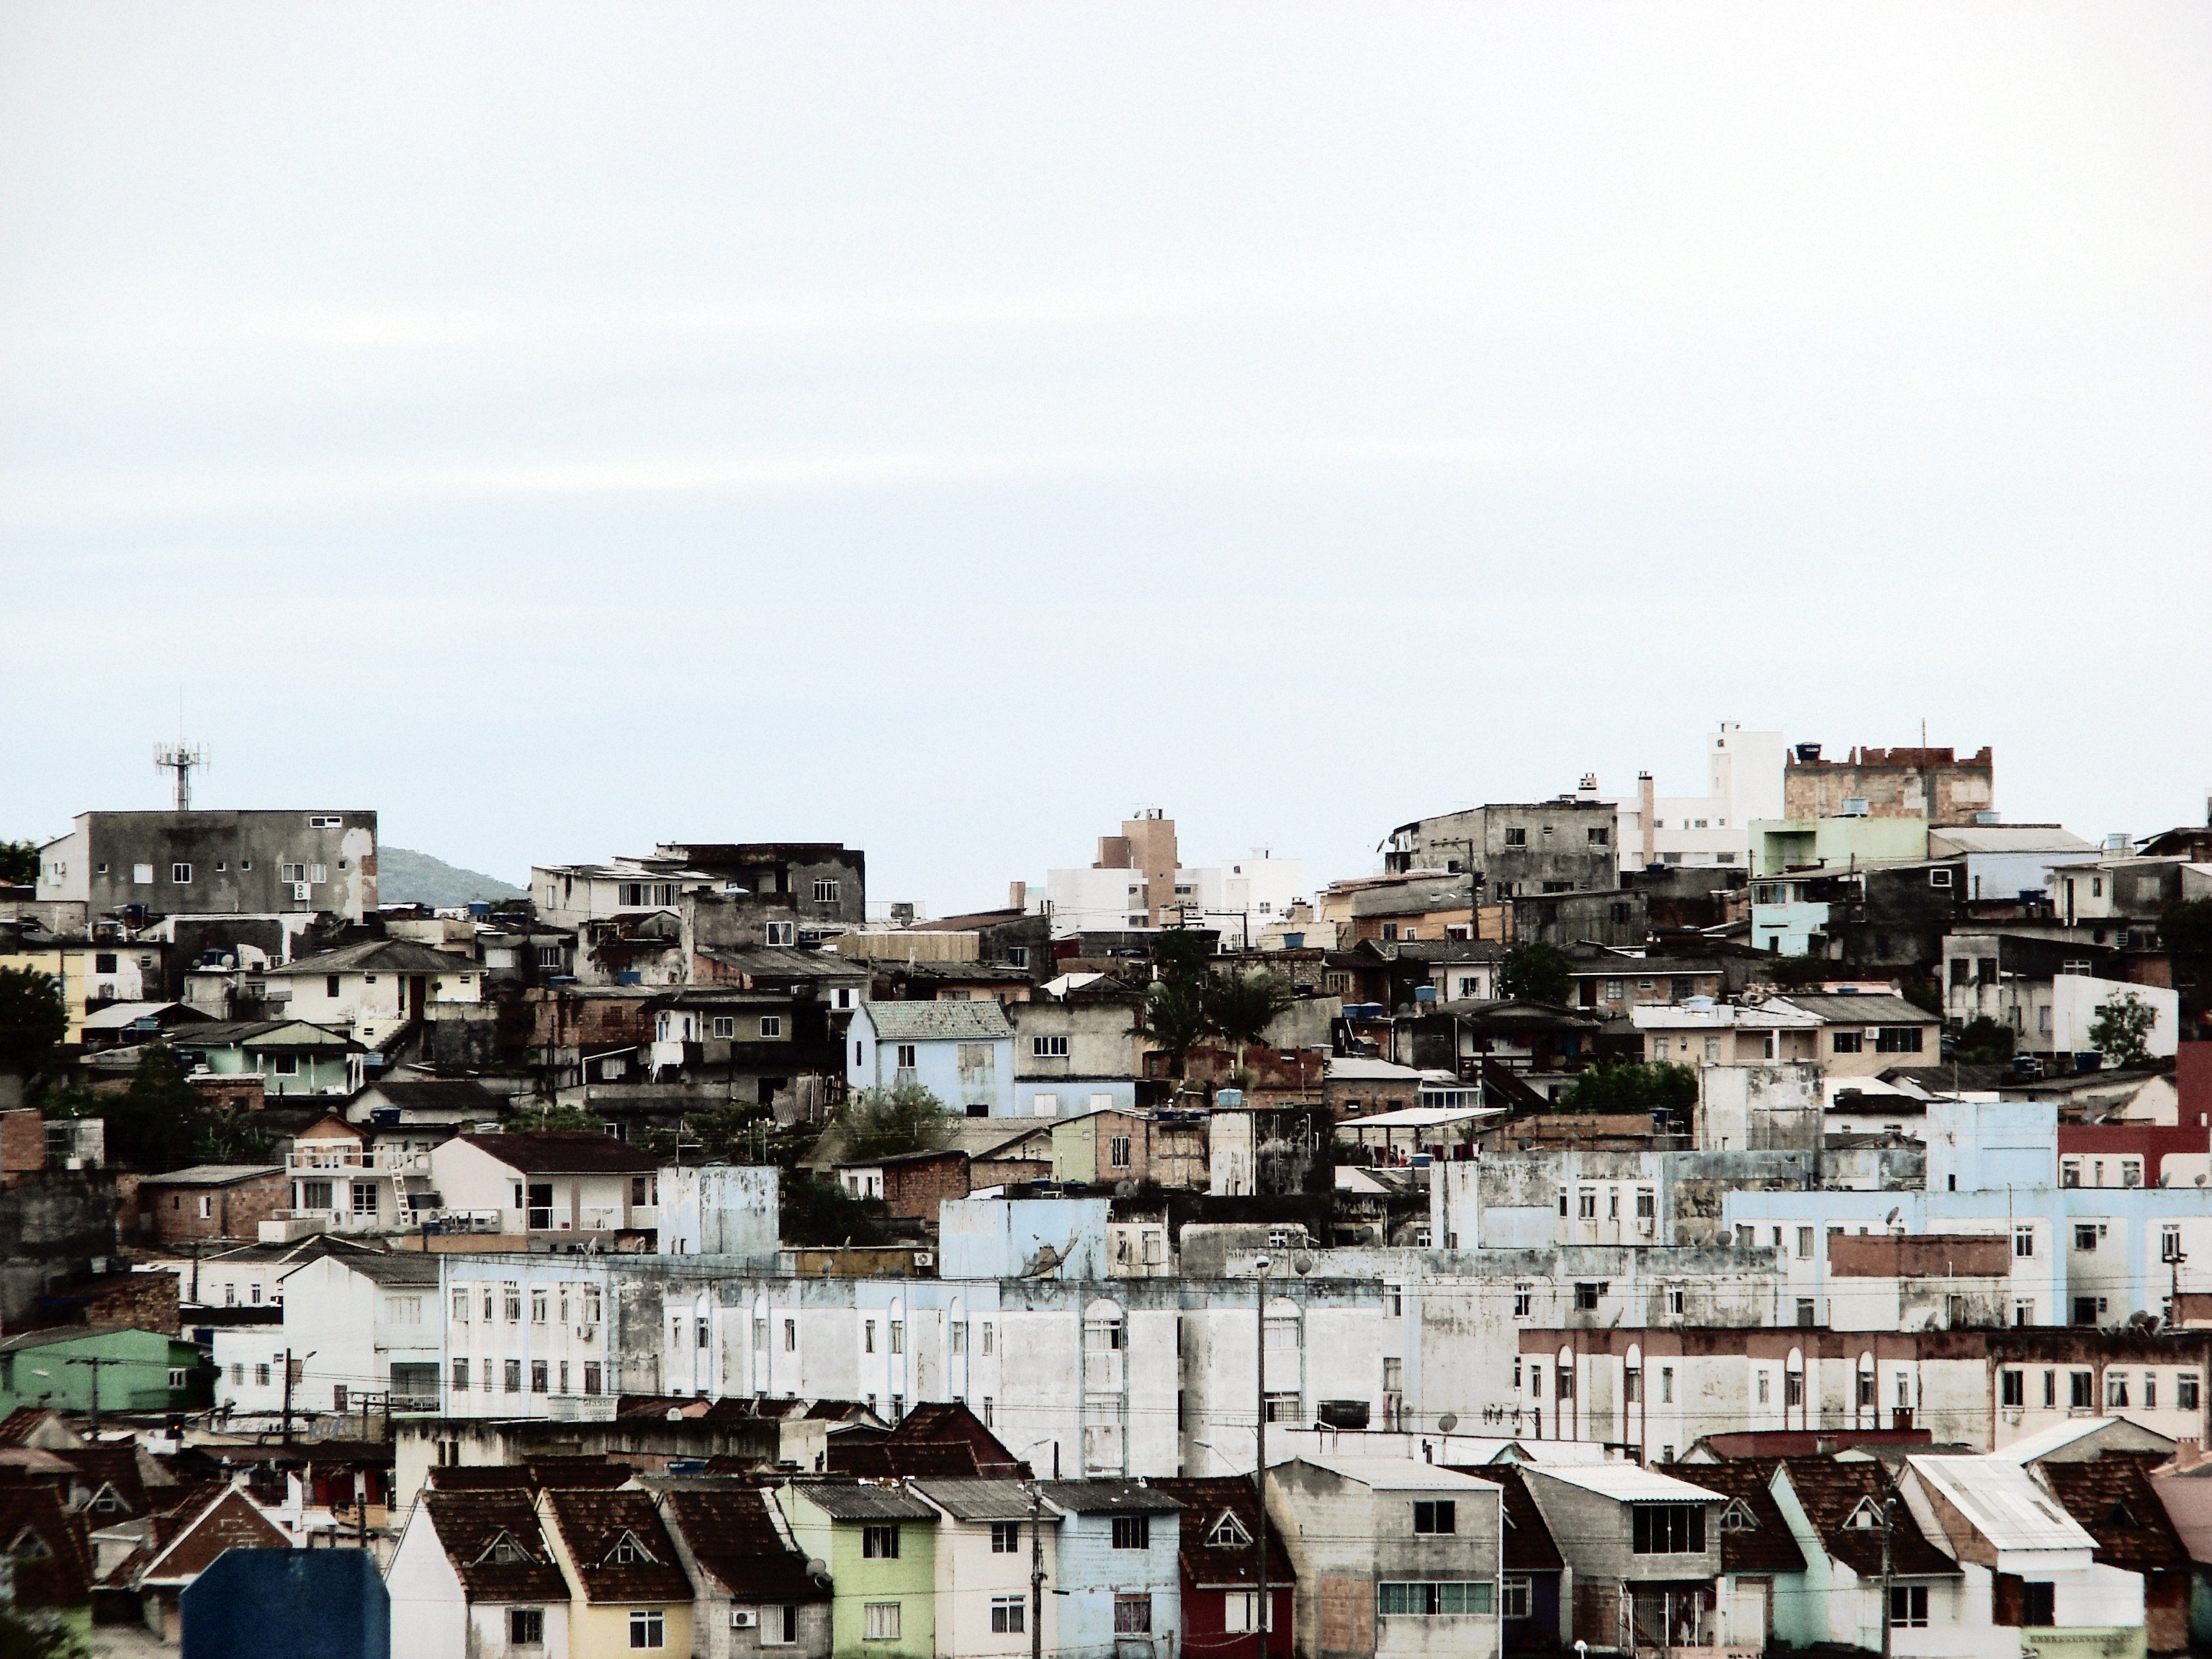
skyline, town, city, cityscape, suburb, slum, neighbourhood, aerial photography, urban area, residential area, human settlement